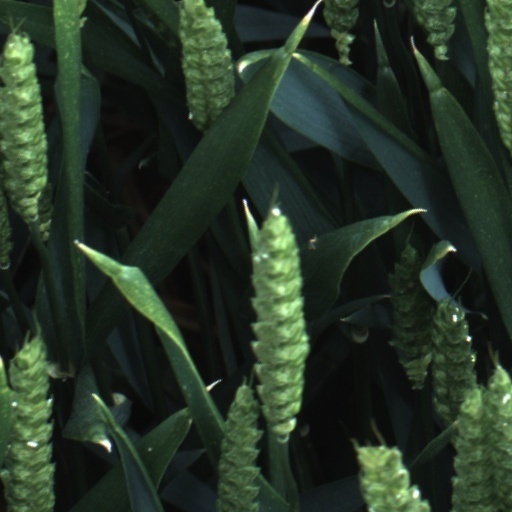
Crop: wheat